Tarka (film)

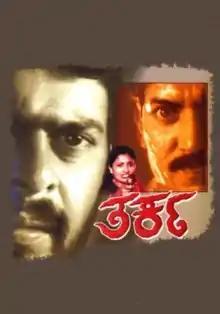
Film poster

Tarka is a 1989 Indian Kannada-language mystery-thriller film, produced by Praveen and directed and written by Sunil Kumar Desai in his directorial debut which is based on Agatha Christie's 1958 play "The Unexpected Guest." It is the first film noir in Kannada cinema, and the first Kannada film to be made without songs, dance, or stunt sequences. The film stars Shankar Nag, Vanitha Vasu and Devaraj. The film also features Avinash, Shivaraj and Praveen Nayak in supporting roles. The film revolves around an escaped convict who finds the body of a man in his childhood friend's house.